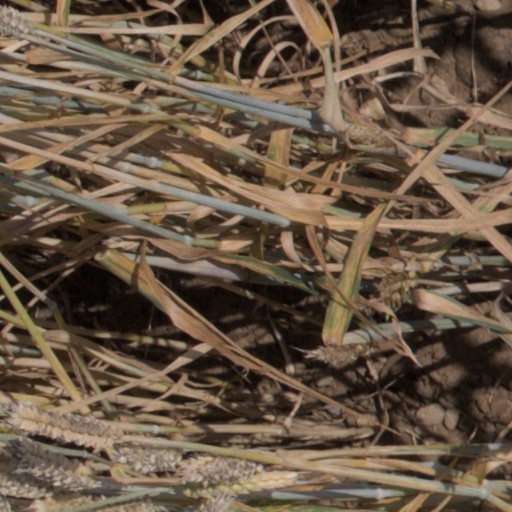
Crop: wheat